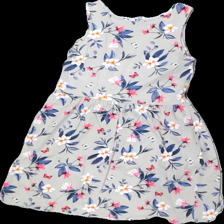
View: back
Type: Dress
Category: Children
Brand: H&M
Colors: Beige, Blue, White, Multicolor
Material: 100% Cotton
Pattern: Floral print
Cut: Loose
Size: 152
Season: Summer
Price range: 50-100
Recommended usage: Reuse
Description: floral dress